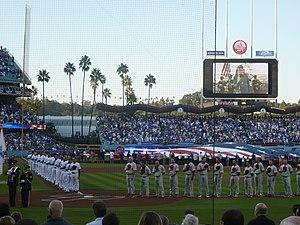
En Ligue majeure de baseball, la Série de championnat de la Ligue nationale est une série éliminatoire opposant les deux meilleures formations de la Ligue nationale, le vainqueur accédant à la Série mondiale qui l'opposera au champion de la Ligue américaine.